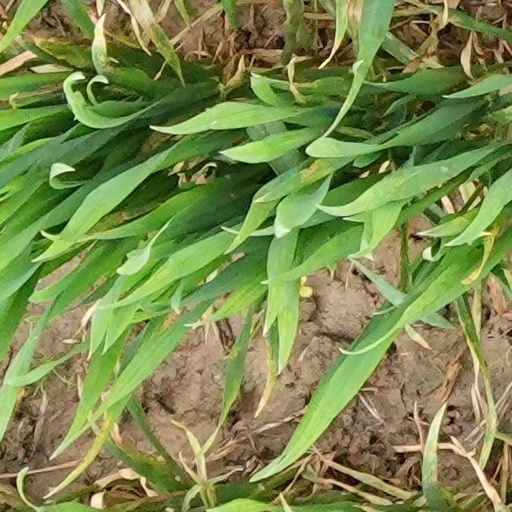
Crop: wheat